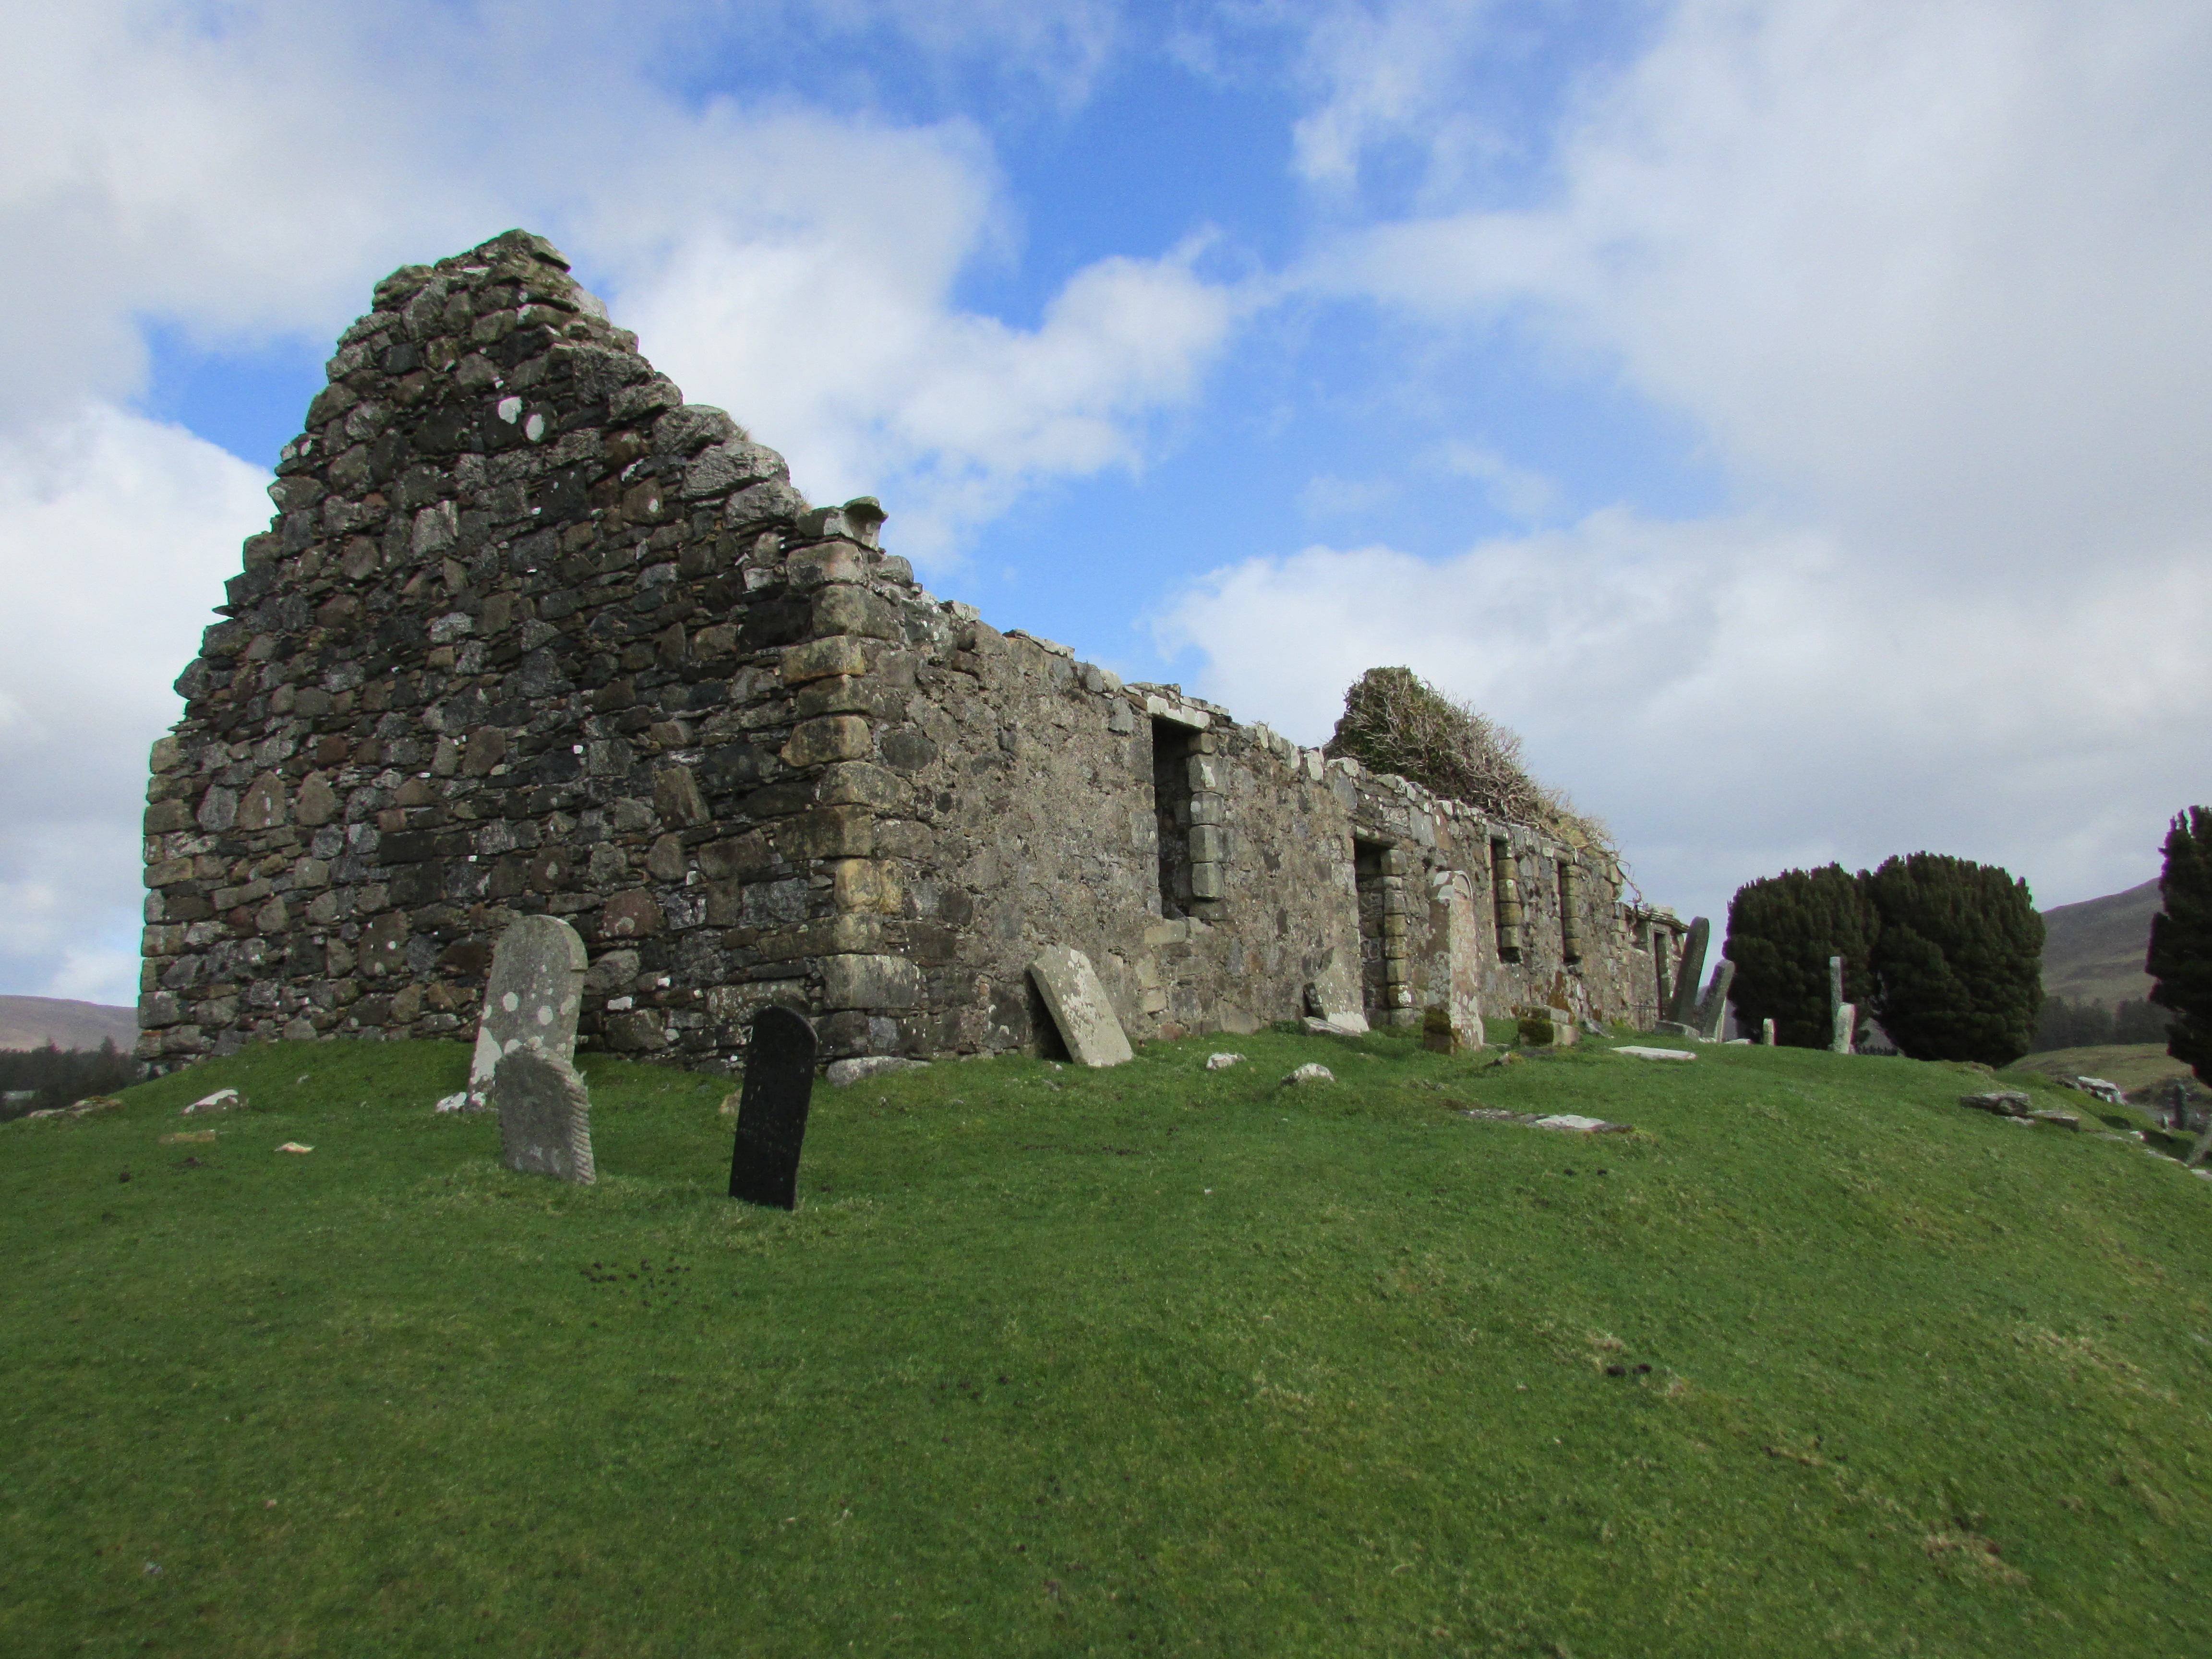
rock, architecture, building, chateau, stone, religion, castle, ancient, church, cemetery, fortification, ruin, place of worship, grave, gravestone, ruins, monastery, christianity, scotland, abbey, historical, god, old church, archaeological site, isle of skye, stone walls, historic site, ancient history, ruined church, old graveyard